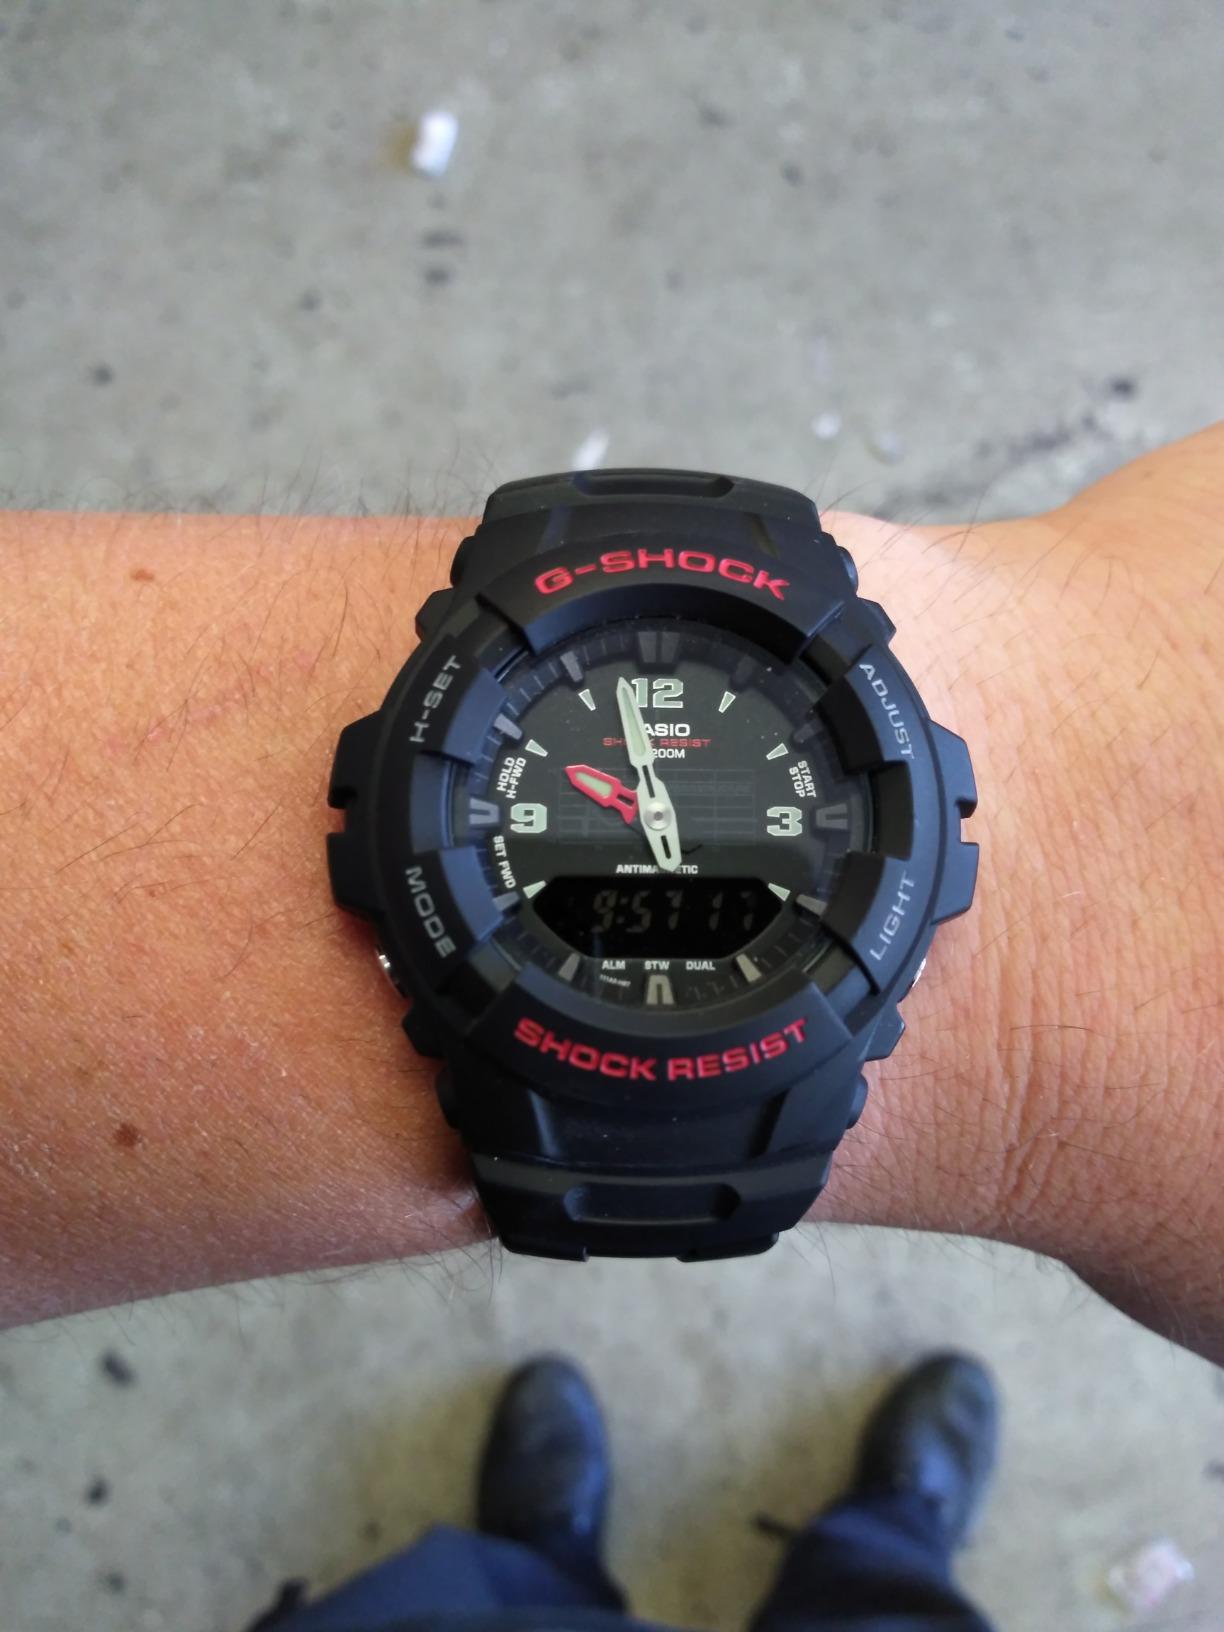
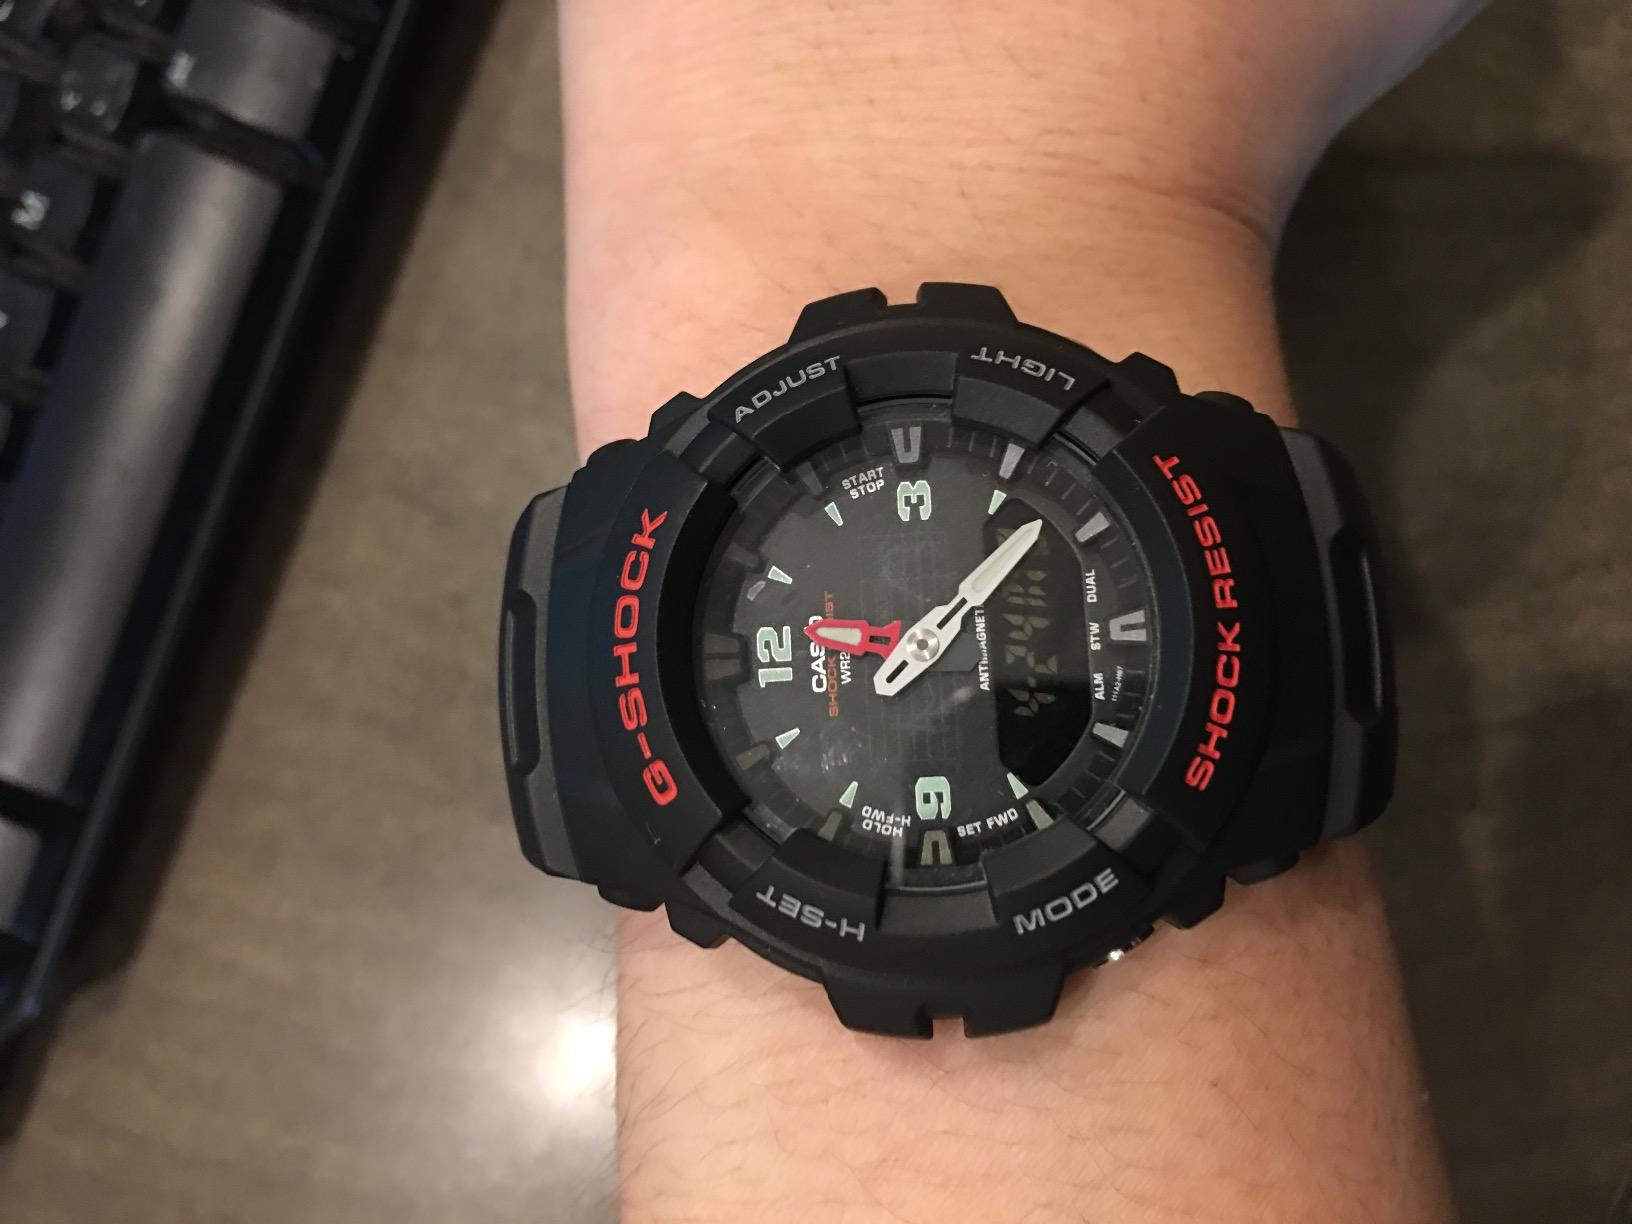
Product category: accessories_watch
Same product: yes